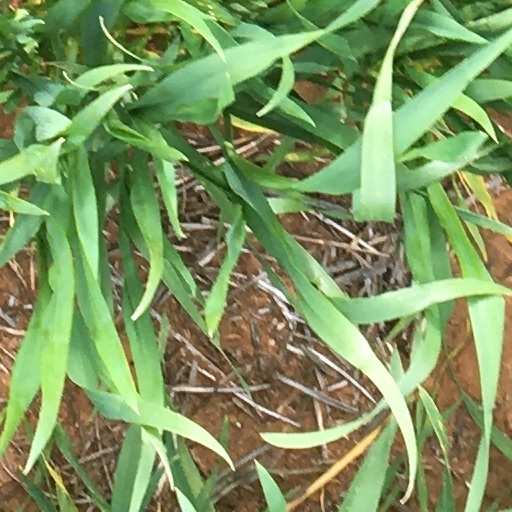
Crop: wheat